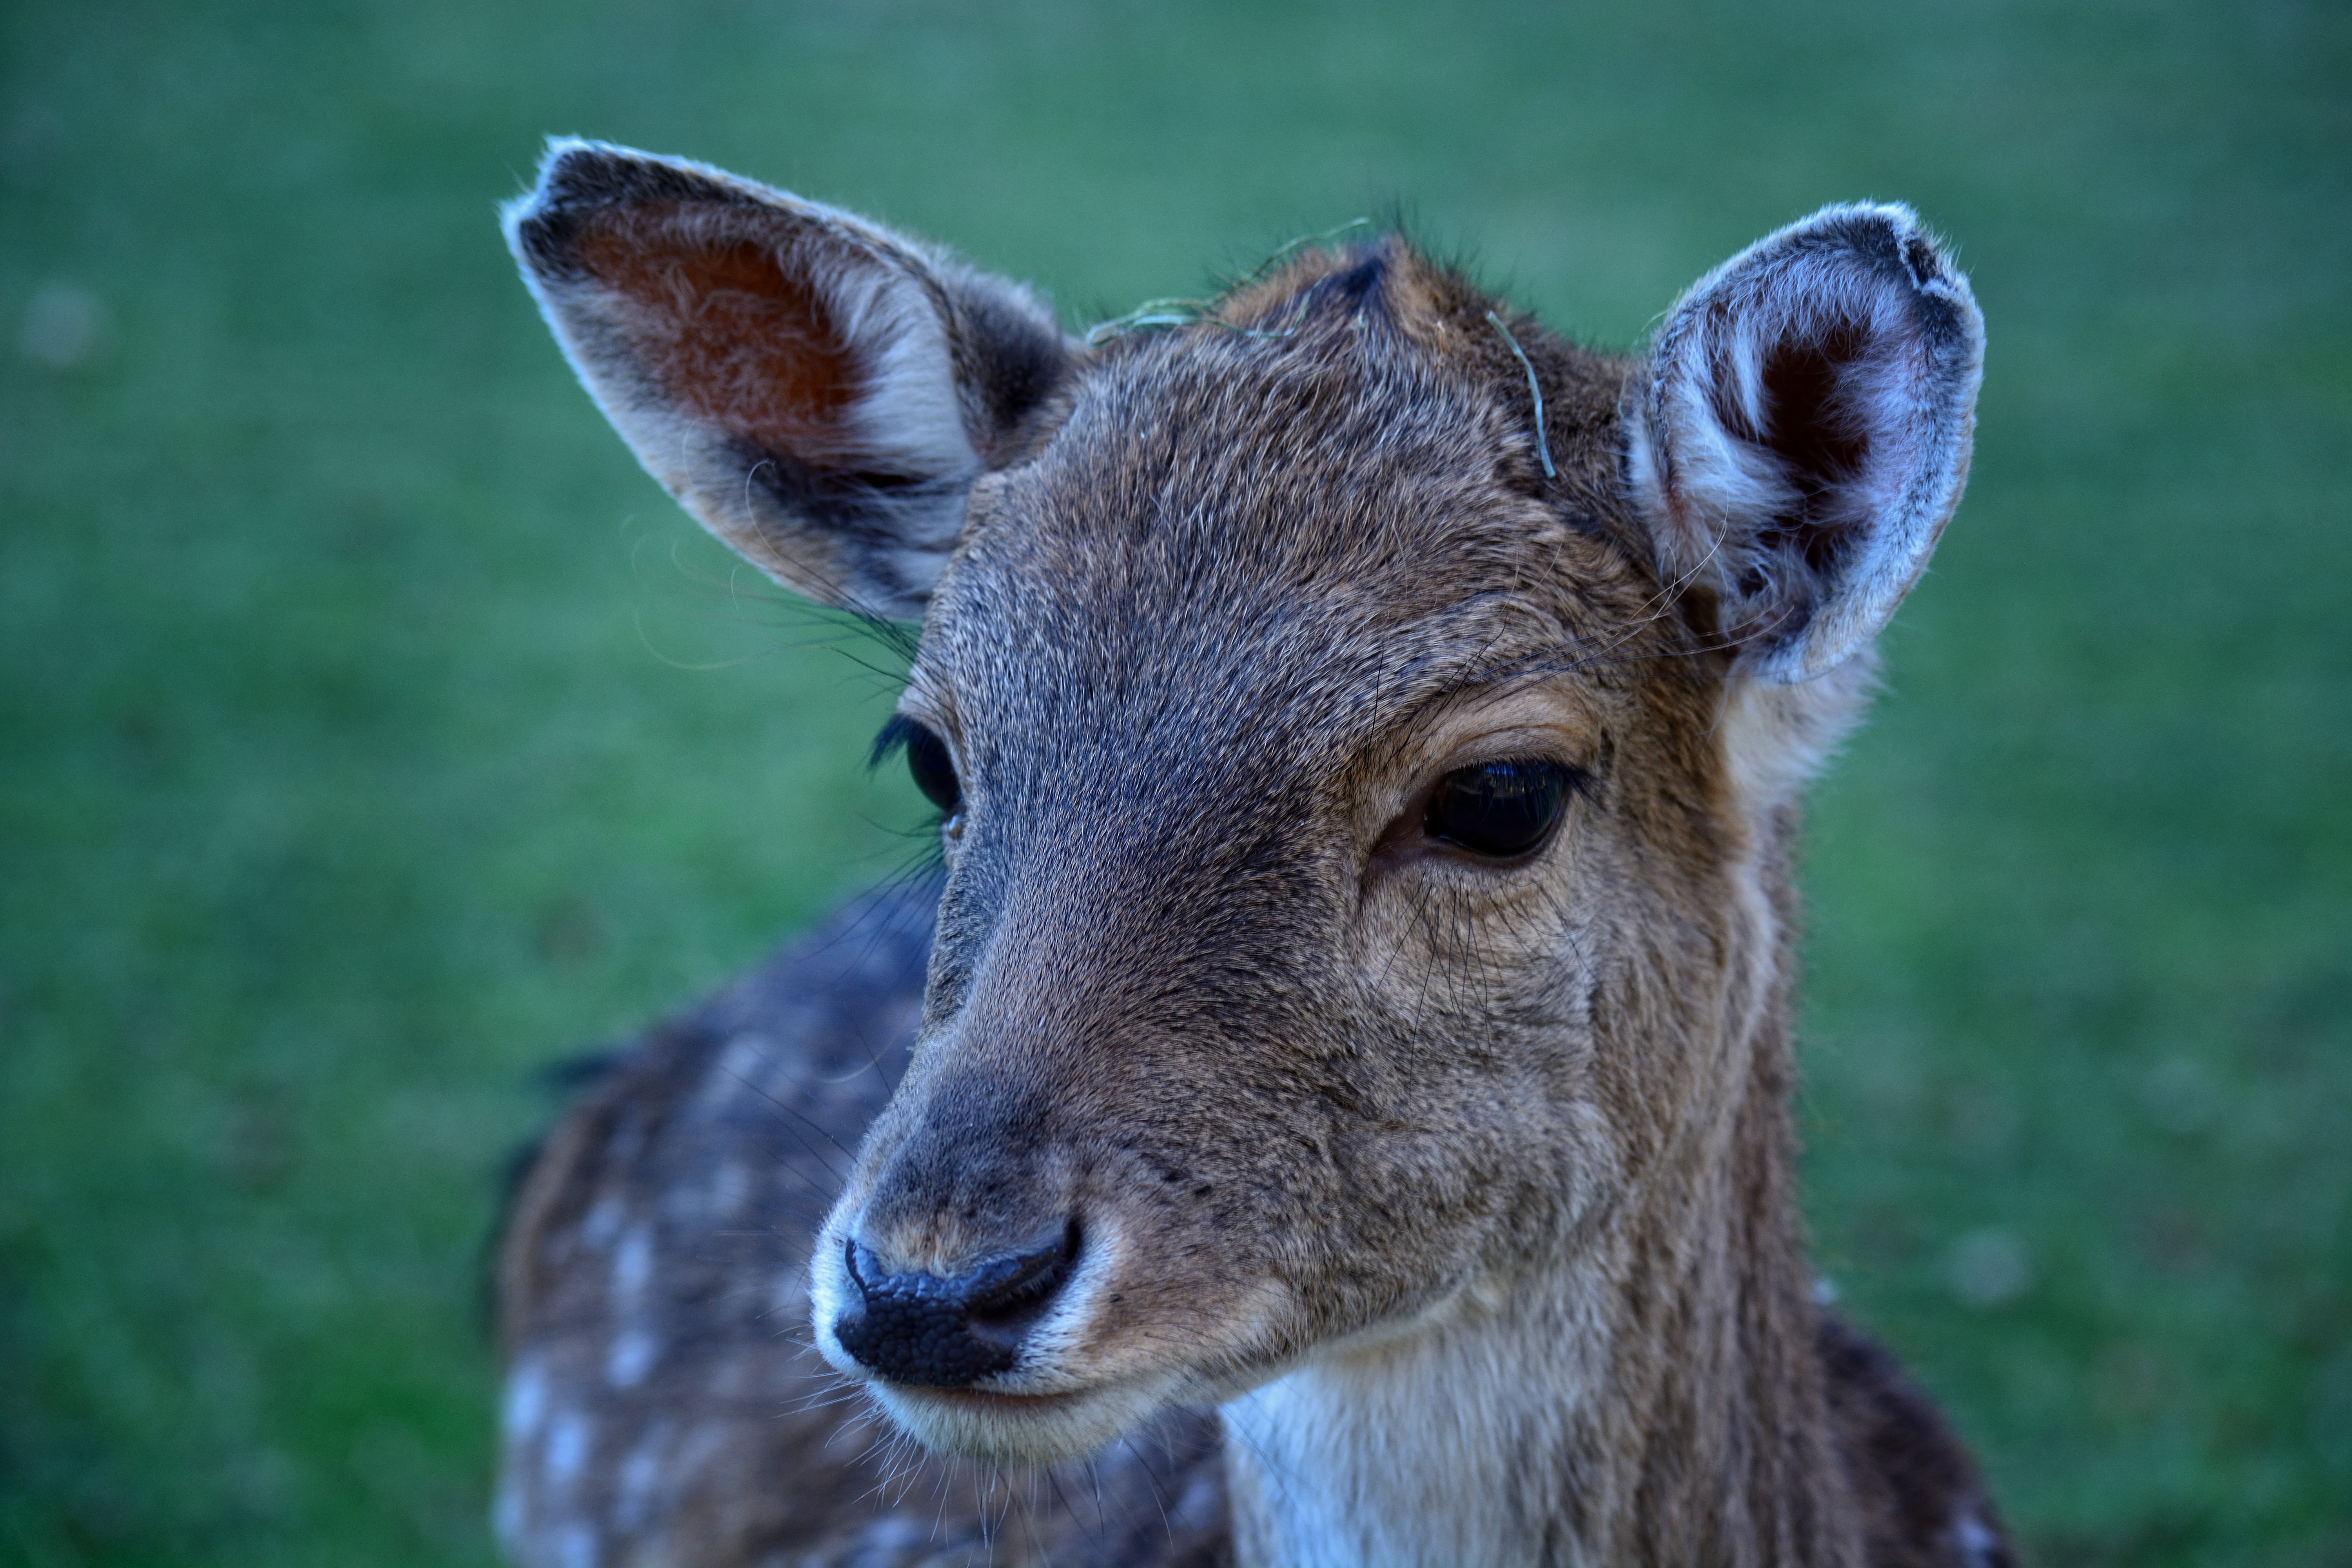
nature, female, wildlife, deer, zoo, horn, fur, portrait, mammal, close, fauna, close up, face, eyes, ears, head, vertebrate, curious, attention, fallow deer, animal world, wildlife photography, animal portrait, white tailed deer, musk deer